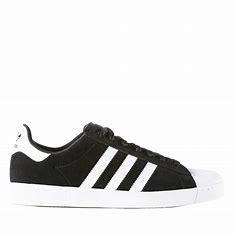
Brand: adidas
Model: Superstar Skate